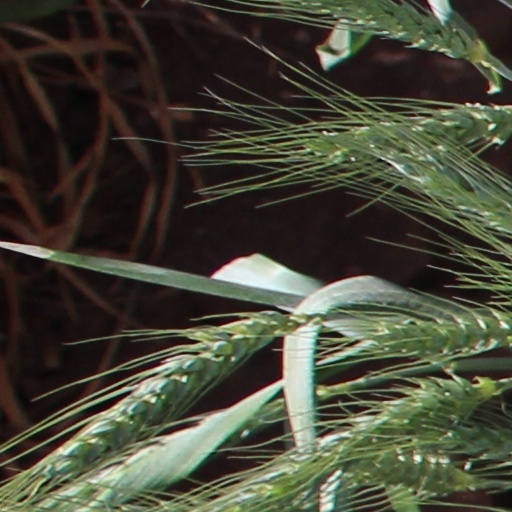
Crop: wheat